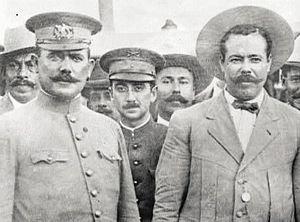
Le général Emilio Madero González est un soldat mexicain qui a participé à la Révolution mexicaine. Il est le frère de Francisco Ignacio Madero Gonzalez, président du Mexique de 1911 à 1913.